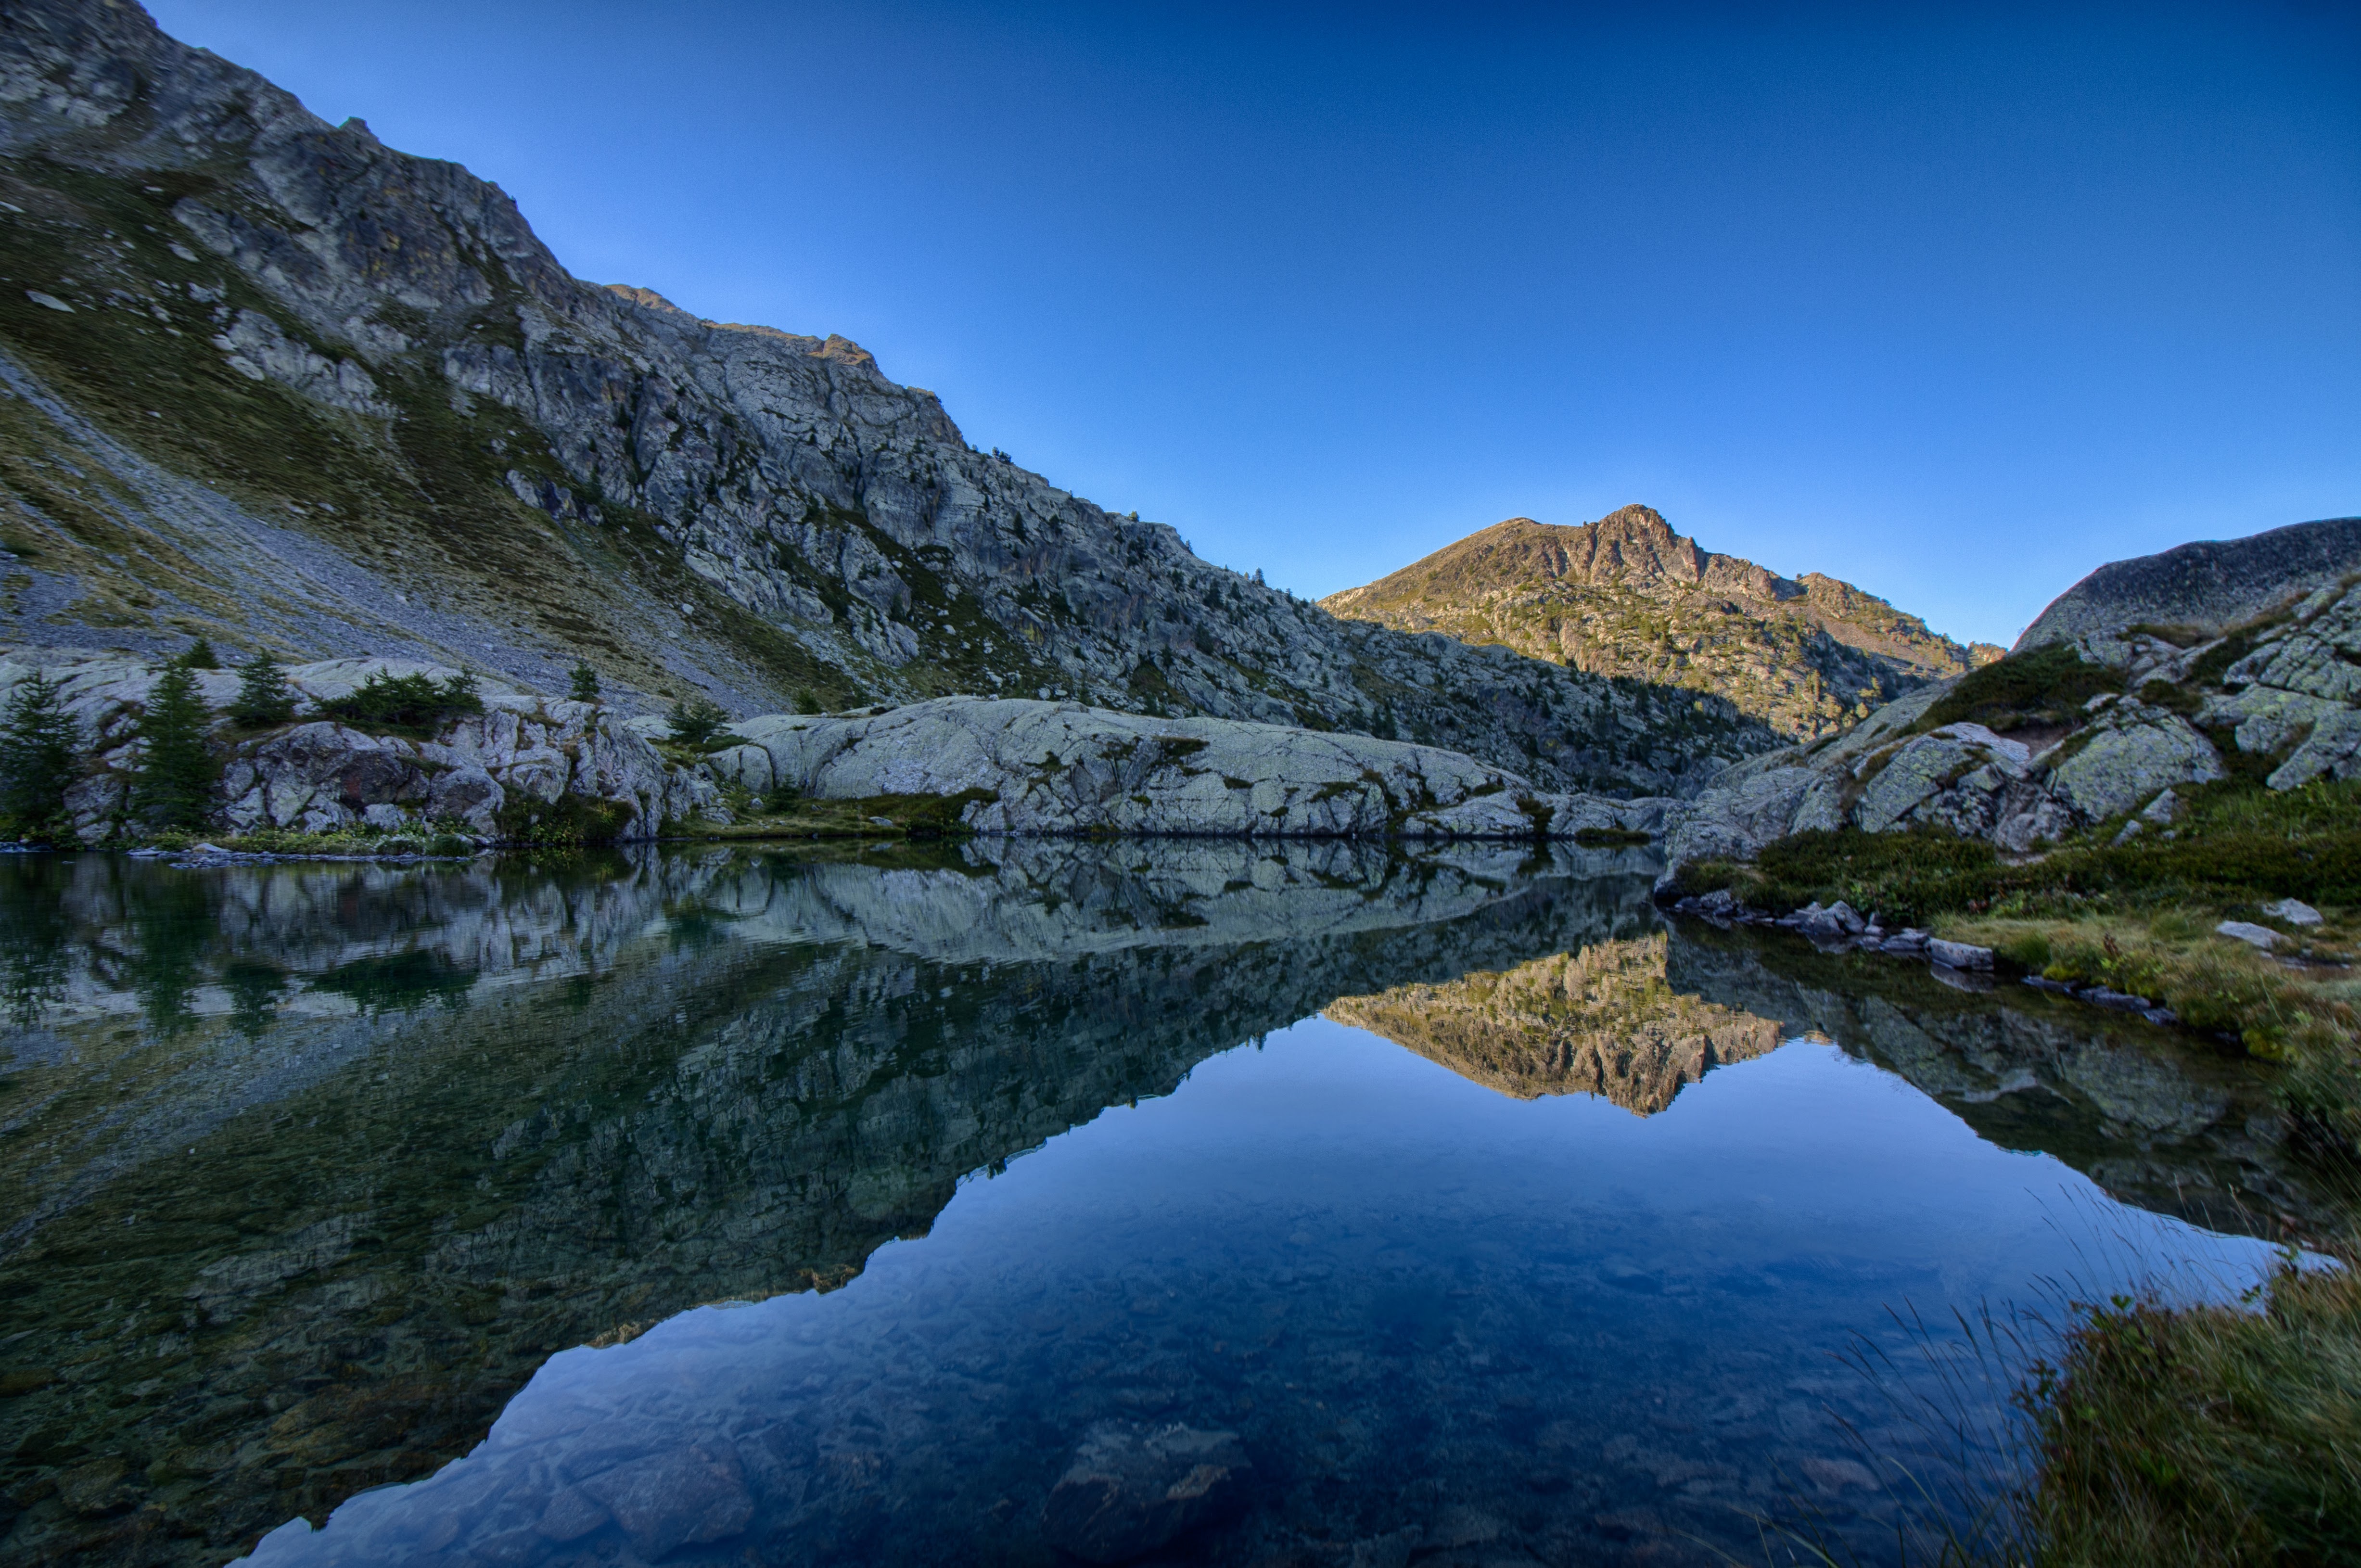
landscape, water, nature, wilderness, mountain, snow, cloud, lake, valley, mountain range, reflection, fjord, reservoir, highland, national park, ridge, body of water, alps, plateau, fell, loch, crater lake, landform, tarn, mountain pass, geographical feature, mountainous landforms